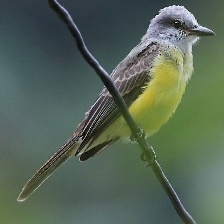
Species: TROPICAL KINGBIRD
Scientific name: TYRANNUS MELANCHOLICUS